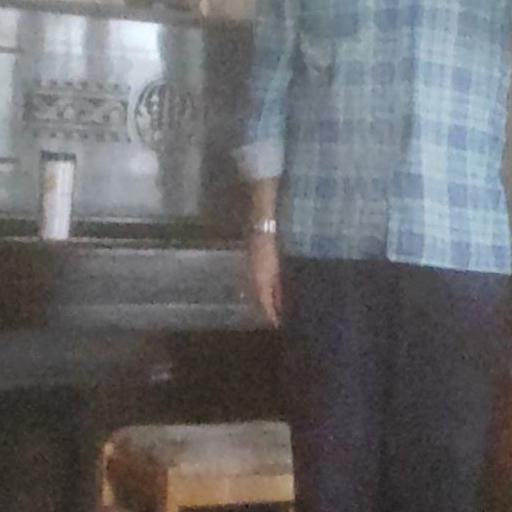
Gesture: no_gesture